Meldonium

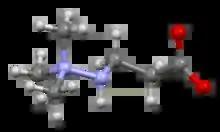

Meldonium (INN; trade name Mildronate, among others) is a pharmaceutical developed in 1970 by Ivars Kalviņš at the USSR Latvia Institute of Organic Synthesis. It is now manufactured by the Latvian pharmaceutical company Grindeks and various generic producers. Primarily distributed in Eastern Europe, meldonium is used as an anti-ischemia medication.